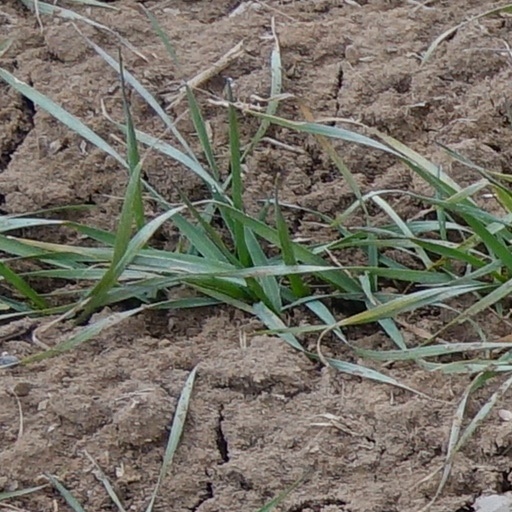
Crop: wheat